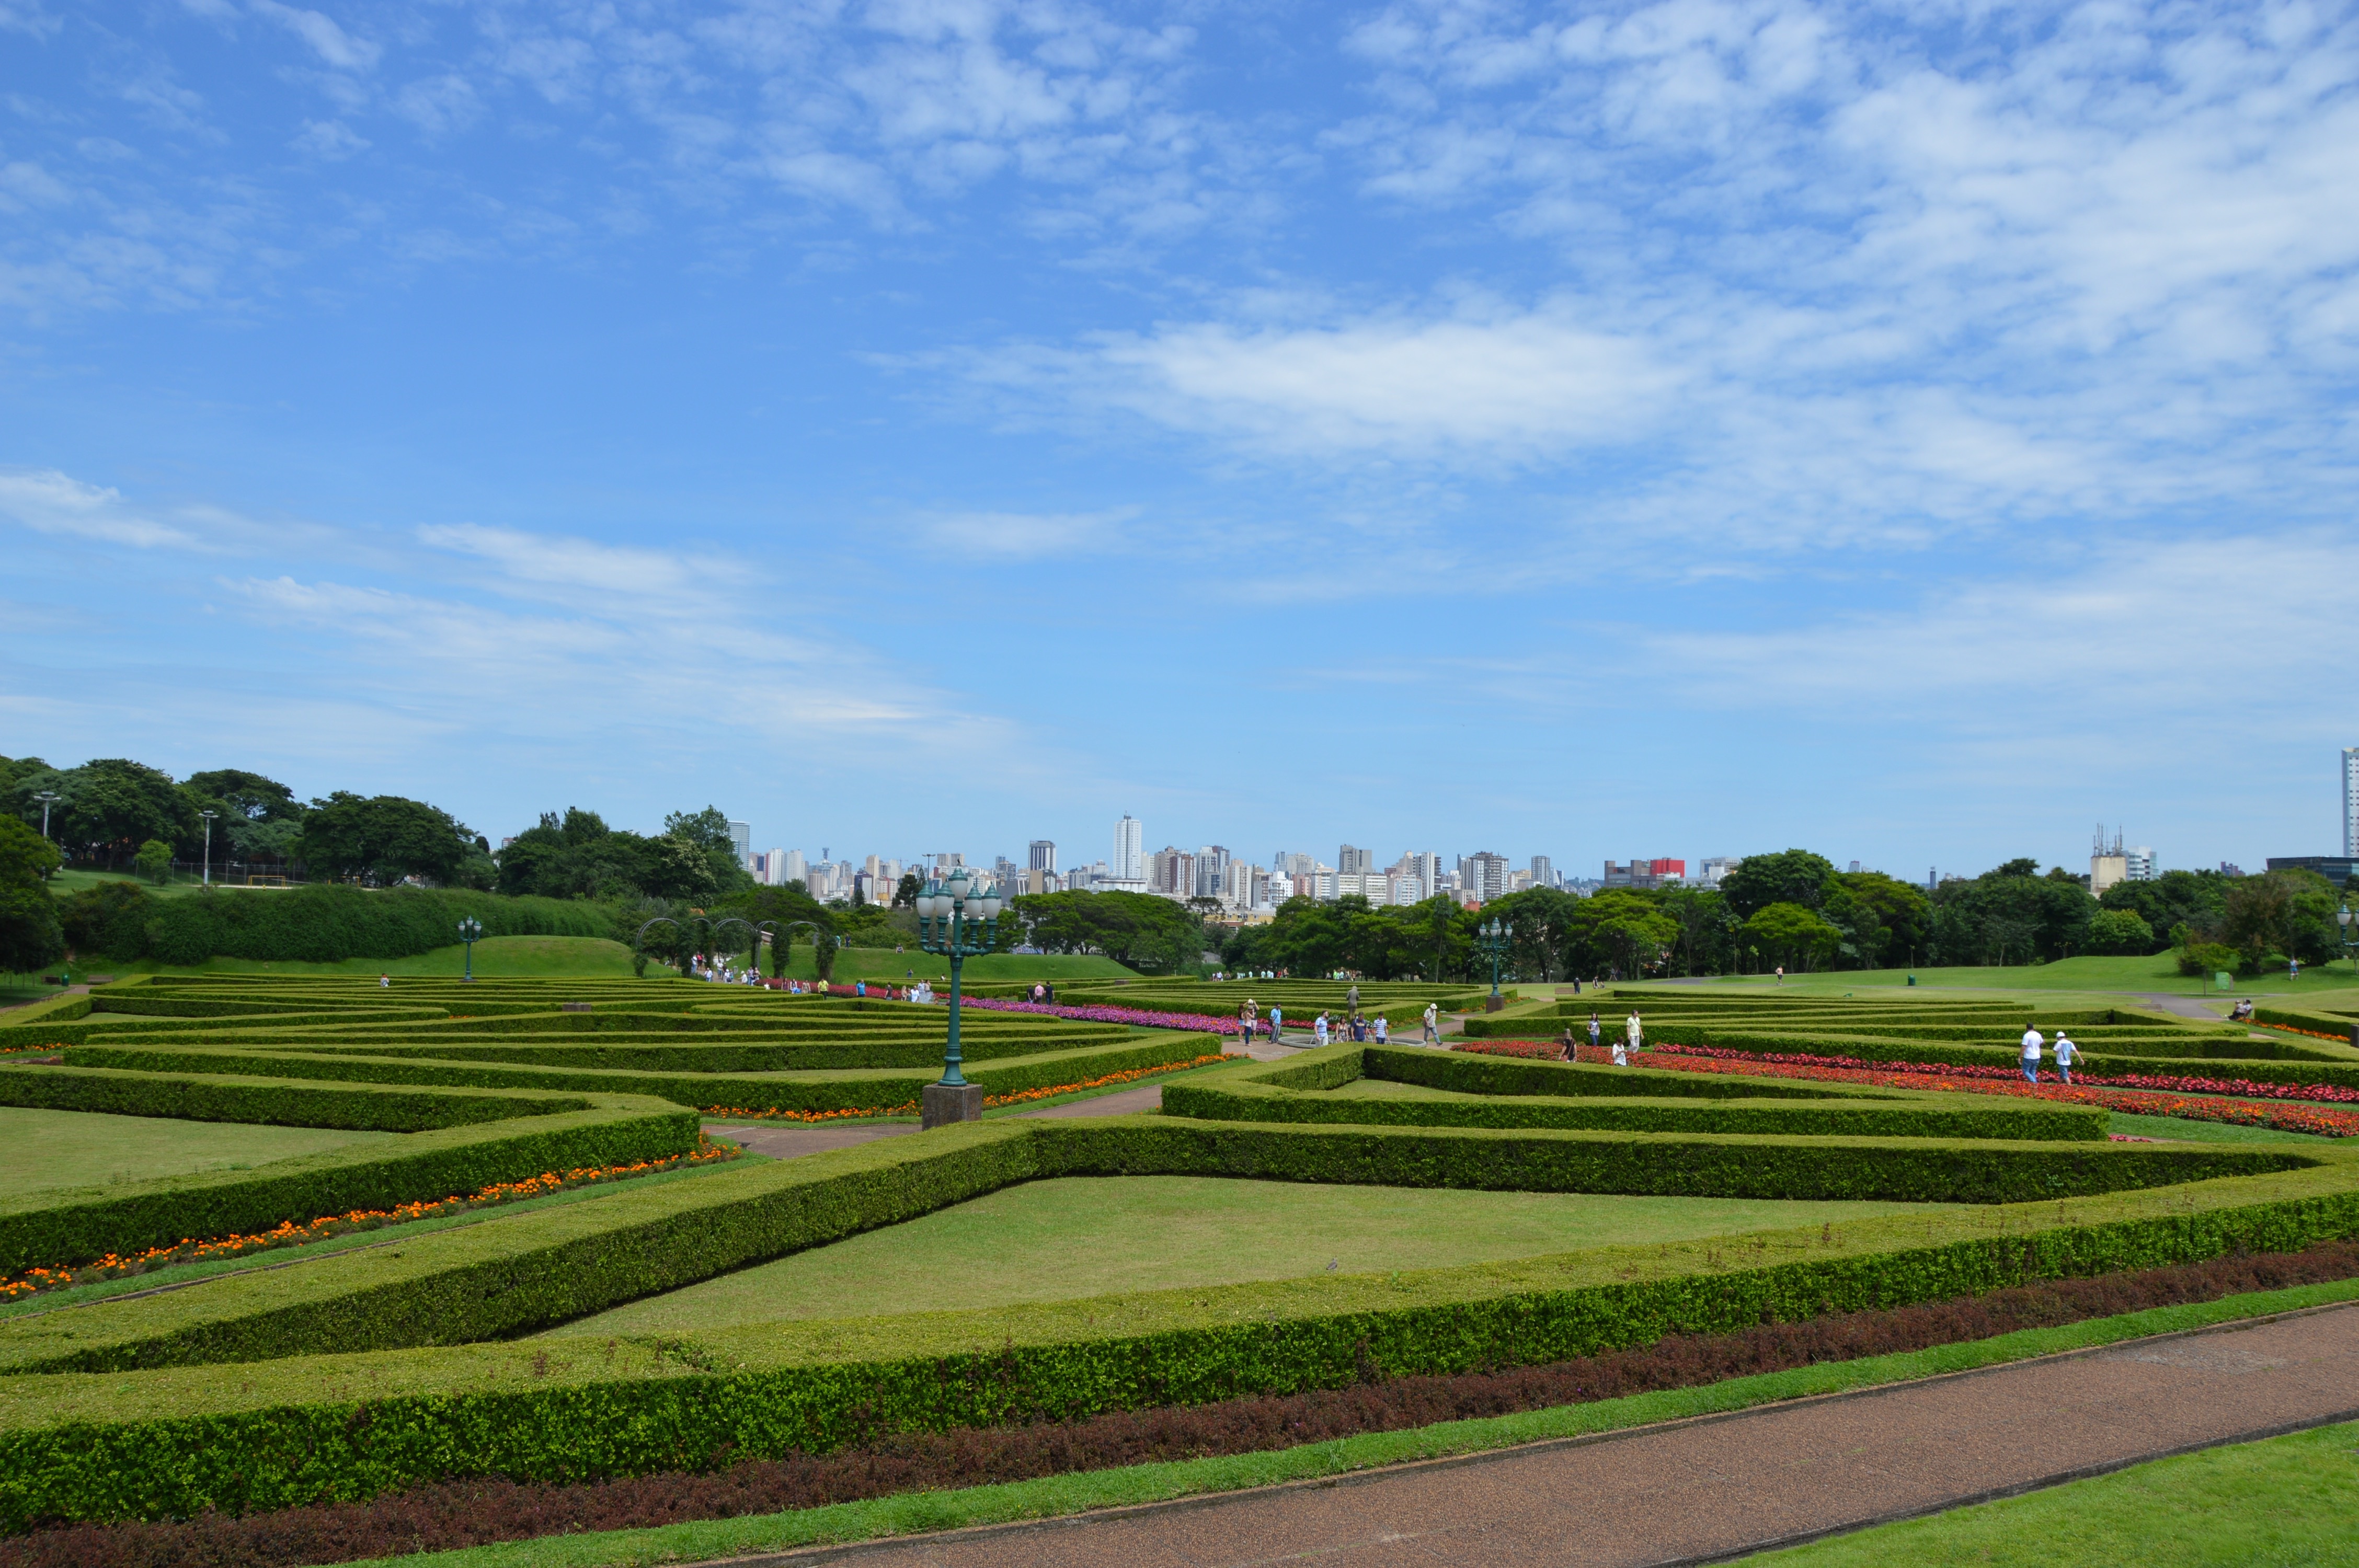
landscape, nature, grass, structure, sky, field, farm, lawn, hill, green, agriculture, garden, stadium, plain, golf course, grassland, vegetation, curitiba, race track, botanical garden, estate, parana, rural area, paddy field, botanist, residential area, sport venue